Anfield Cemetery

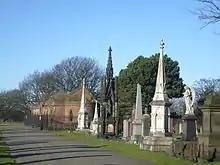
General view with one of the catacombs in the background

The only listed memorial is to Alexander McLennan, who died in 1893, and his wife. It is in granite, and is in the form of an Egyptian pylon. Notable monuments identified by Pollard and Pevsner in the "Buildings of England" series are a memorial in the form of a Celtic cross to John Highmett, who died in 1890, a granite sarcophagus to Robert Daglish, who died in 1904, and a pinnacled Gothic canopy to William Bottomley Bairstow, who died in 1868.